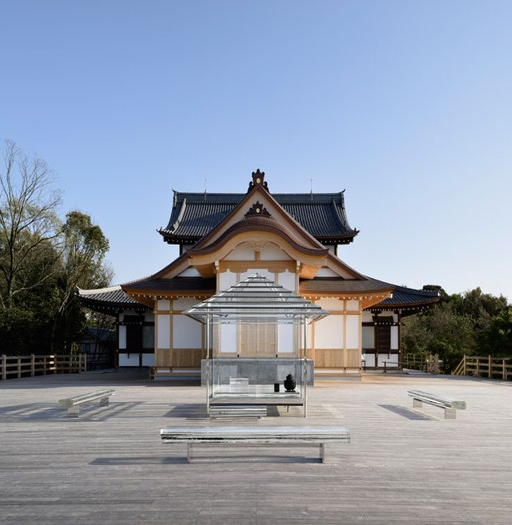
glass tea house installed beside an ancient temple .